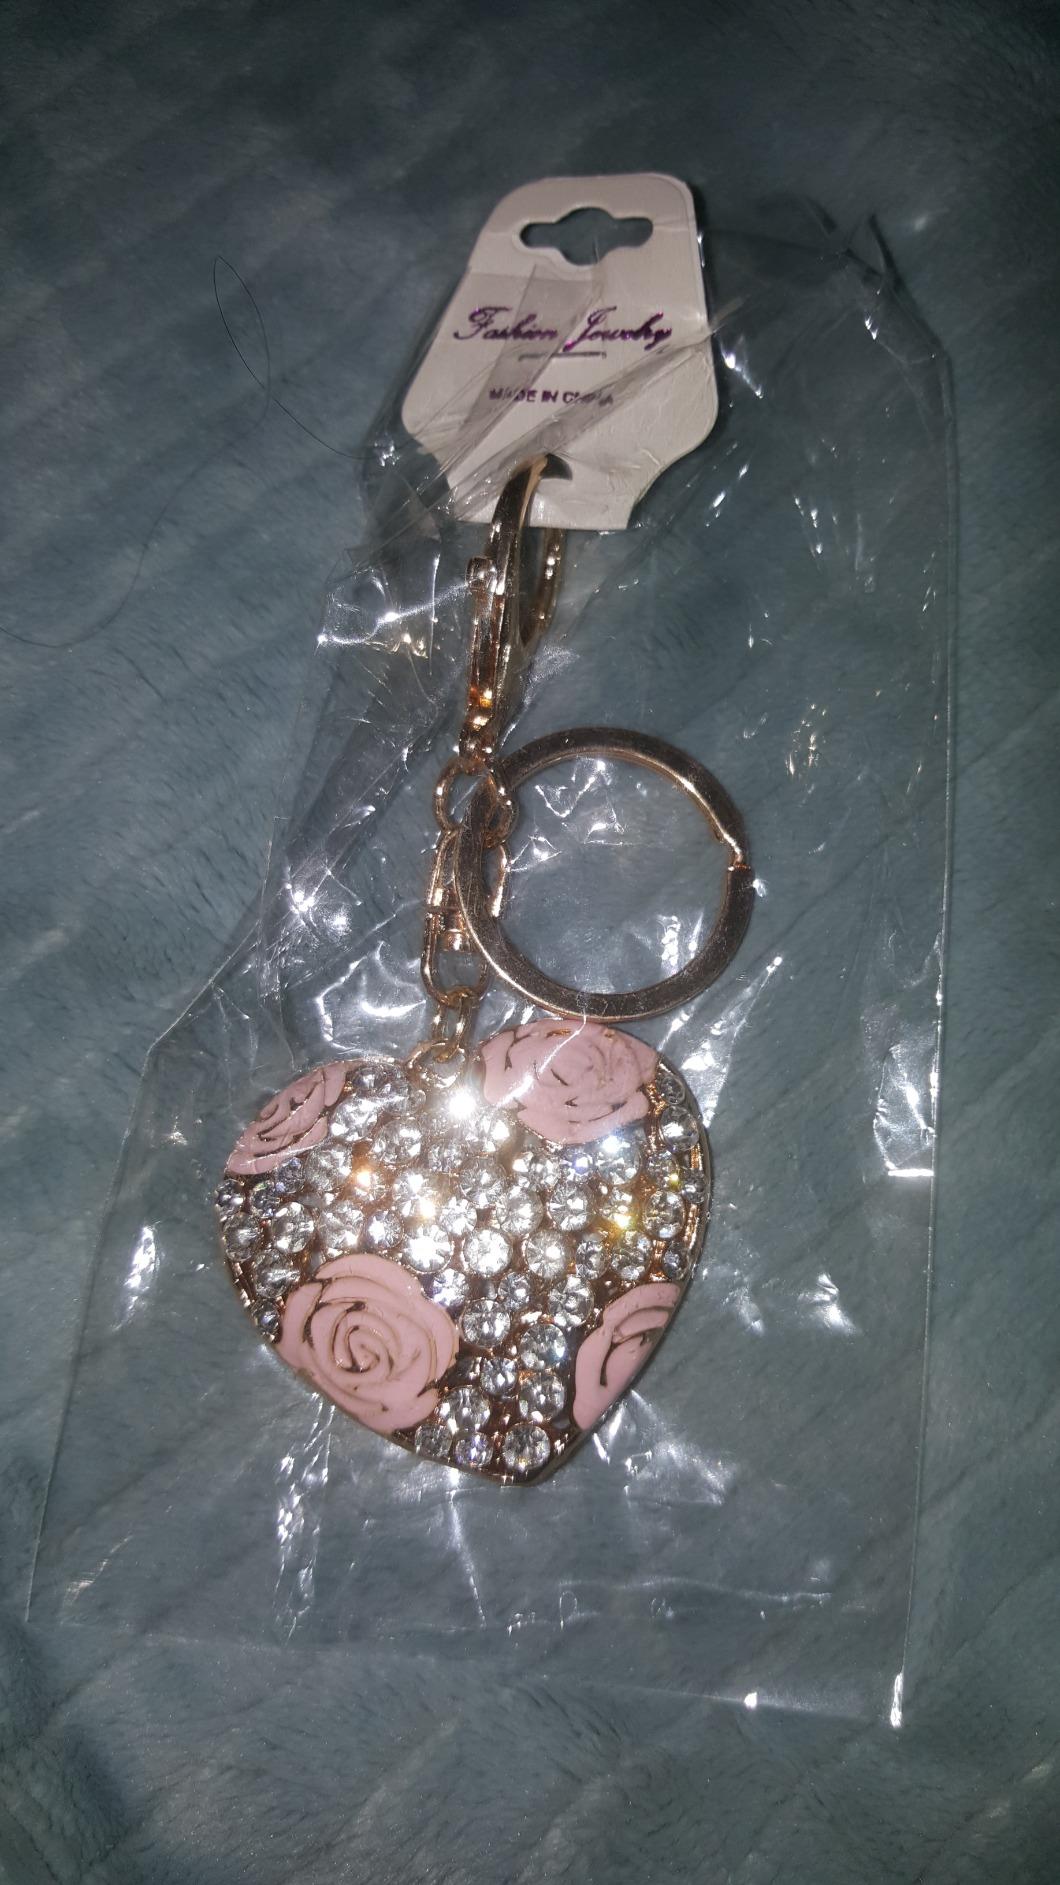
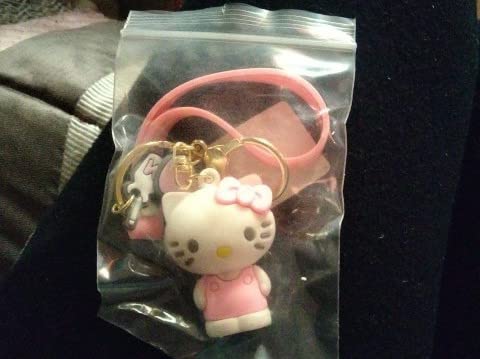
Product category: accessories_keychain
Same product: no